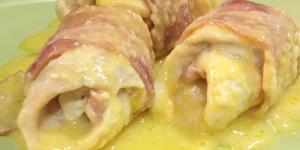
pechugas rellenas en salsa de naranja